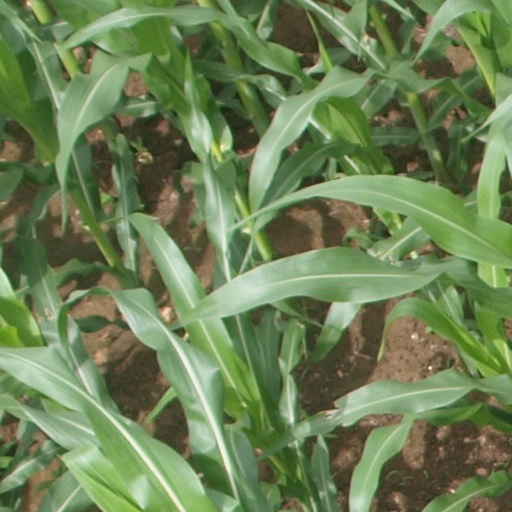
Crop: maize; corn